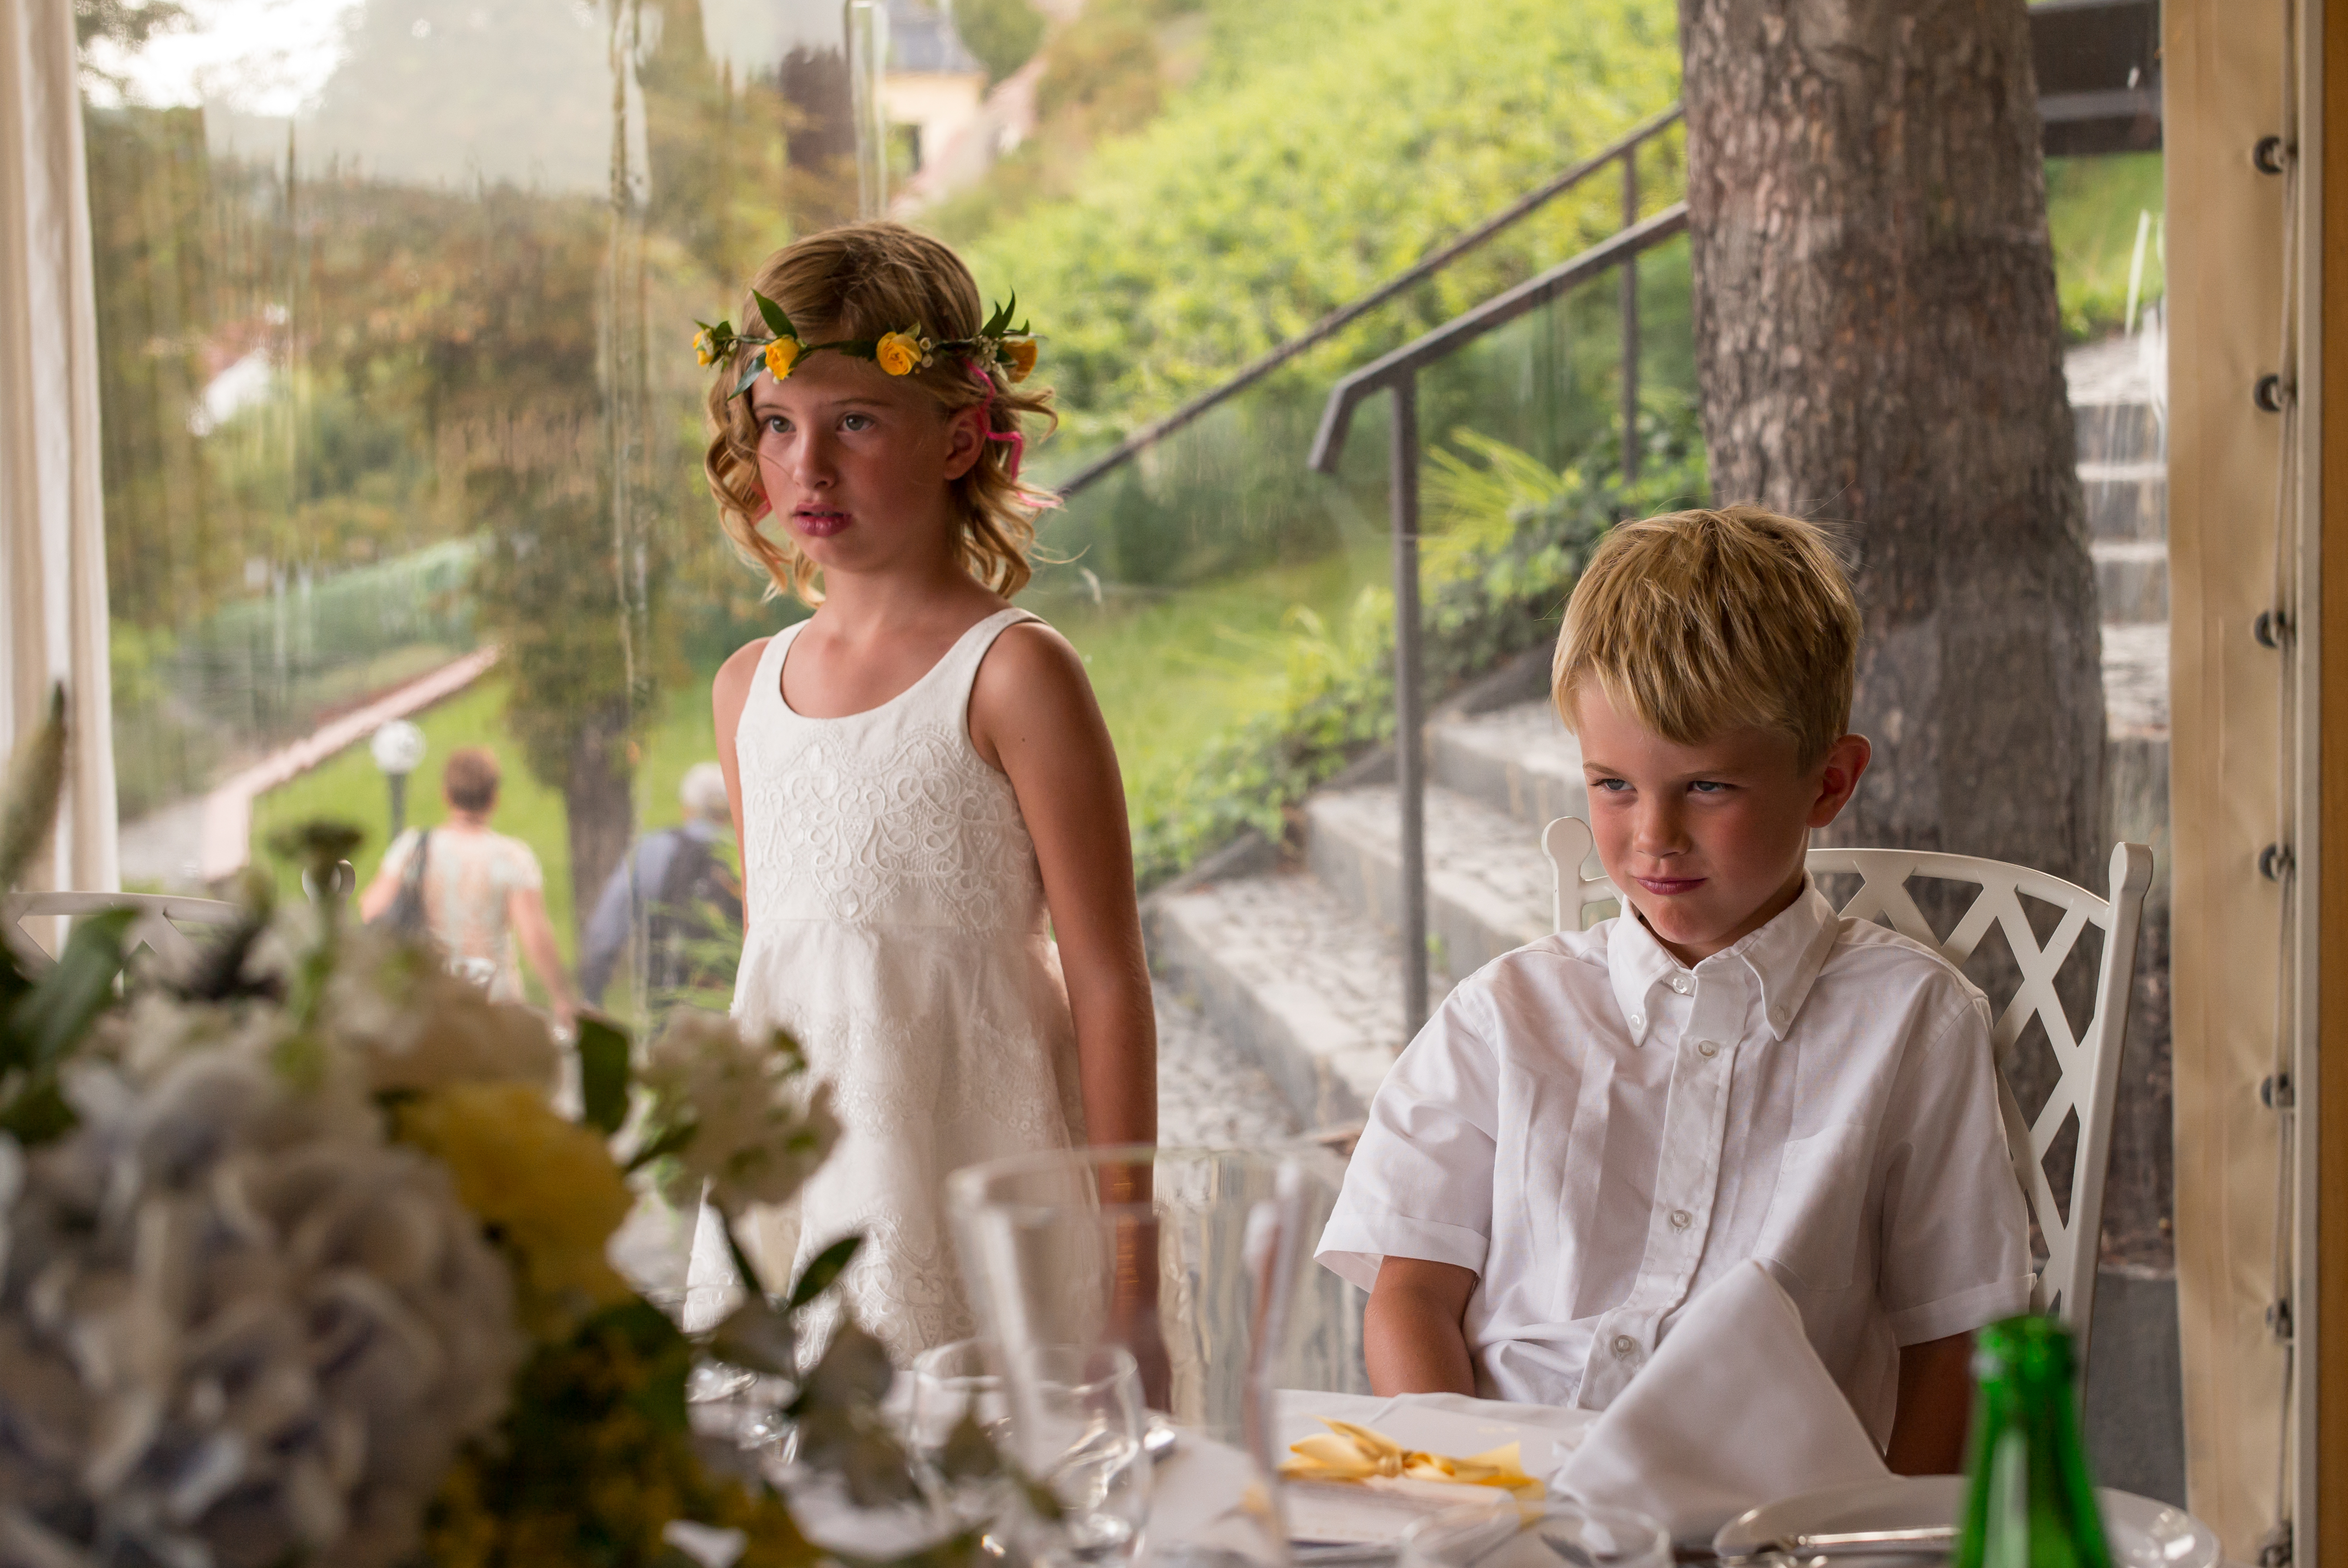
people, flower, wedding, bride, ceremony